Chromium compounds

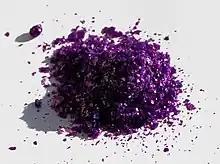
Anhydrous chromium(III) chloride (CrCl)

A large number of chromium(III) compounds are known, such as chromium(III) nitrate, chromium(III) acetate, and chromium(III) oxide. Chromium(III) can be obtained by dissolving elemental chromium in acids like hydrochloric acid or sulfuric acid, but it can also be formed through the reduction of chromium(VI) by cytochrome c7. The ion has a similar radius (63 pm) to (radius 50 pm), and they can replace each other in some compounds, such as in chrome alum and alum.